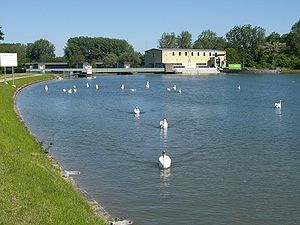
Elchingen / Historie
Opstemning af Donau
Elchingen er en kommune i Landkreis Neu-Ulm i Regierungsbezirk Schwaben i den tyske delstat Bayern.